Corporate tax in the United States

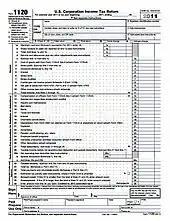

Determinations of what is taxable and at what rate are made at the federal level based on U.S. tax law. Many but not all states incorporate federal law principles in their tax laws to some extent. Federal taxable income equals gross income (gross receipts and other income less cost of goods sold) less tax deductions. Gross income of a corporation and business deductions are determined in much the same manner as for individuals. All income of a corporation is subject to the same federal tax rate. However, corporations may reduce other federal taxable income by a net capital loss and certain deductions are more limited. Certain deductions are available only to corporations. These include deductions for dividends received and amortization of organization expenses. Some states tax business income of a corporation differently than nonbusiness income.